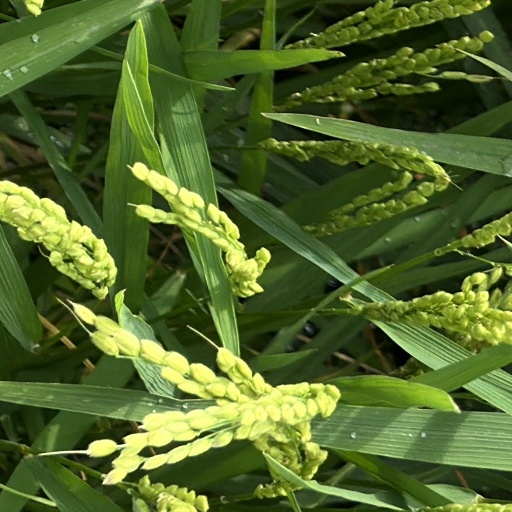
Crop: rice